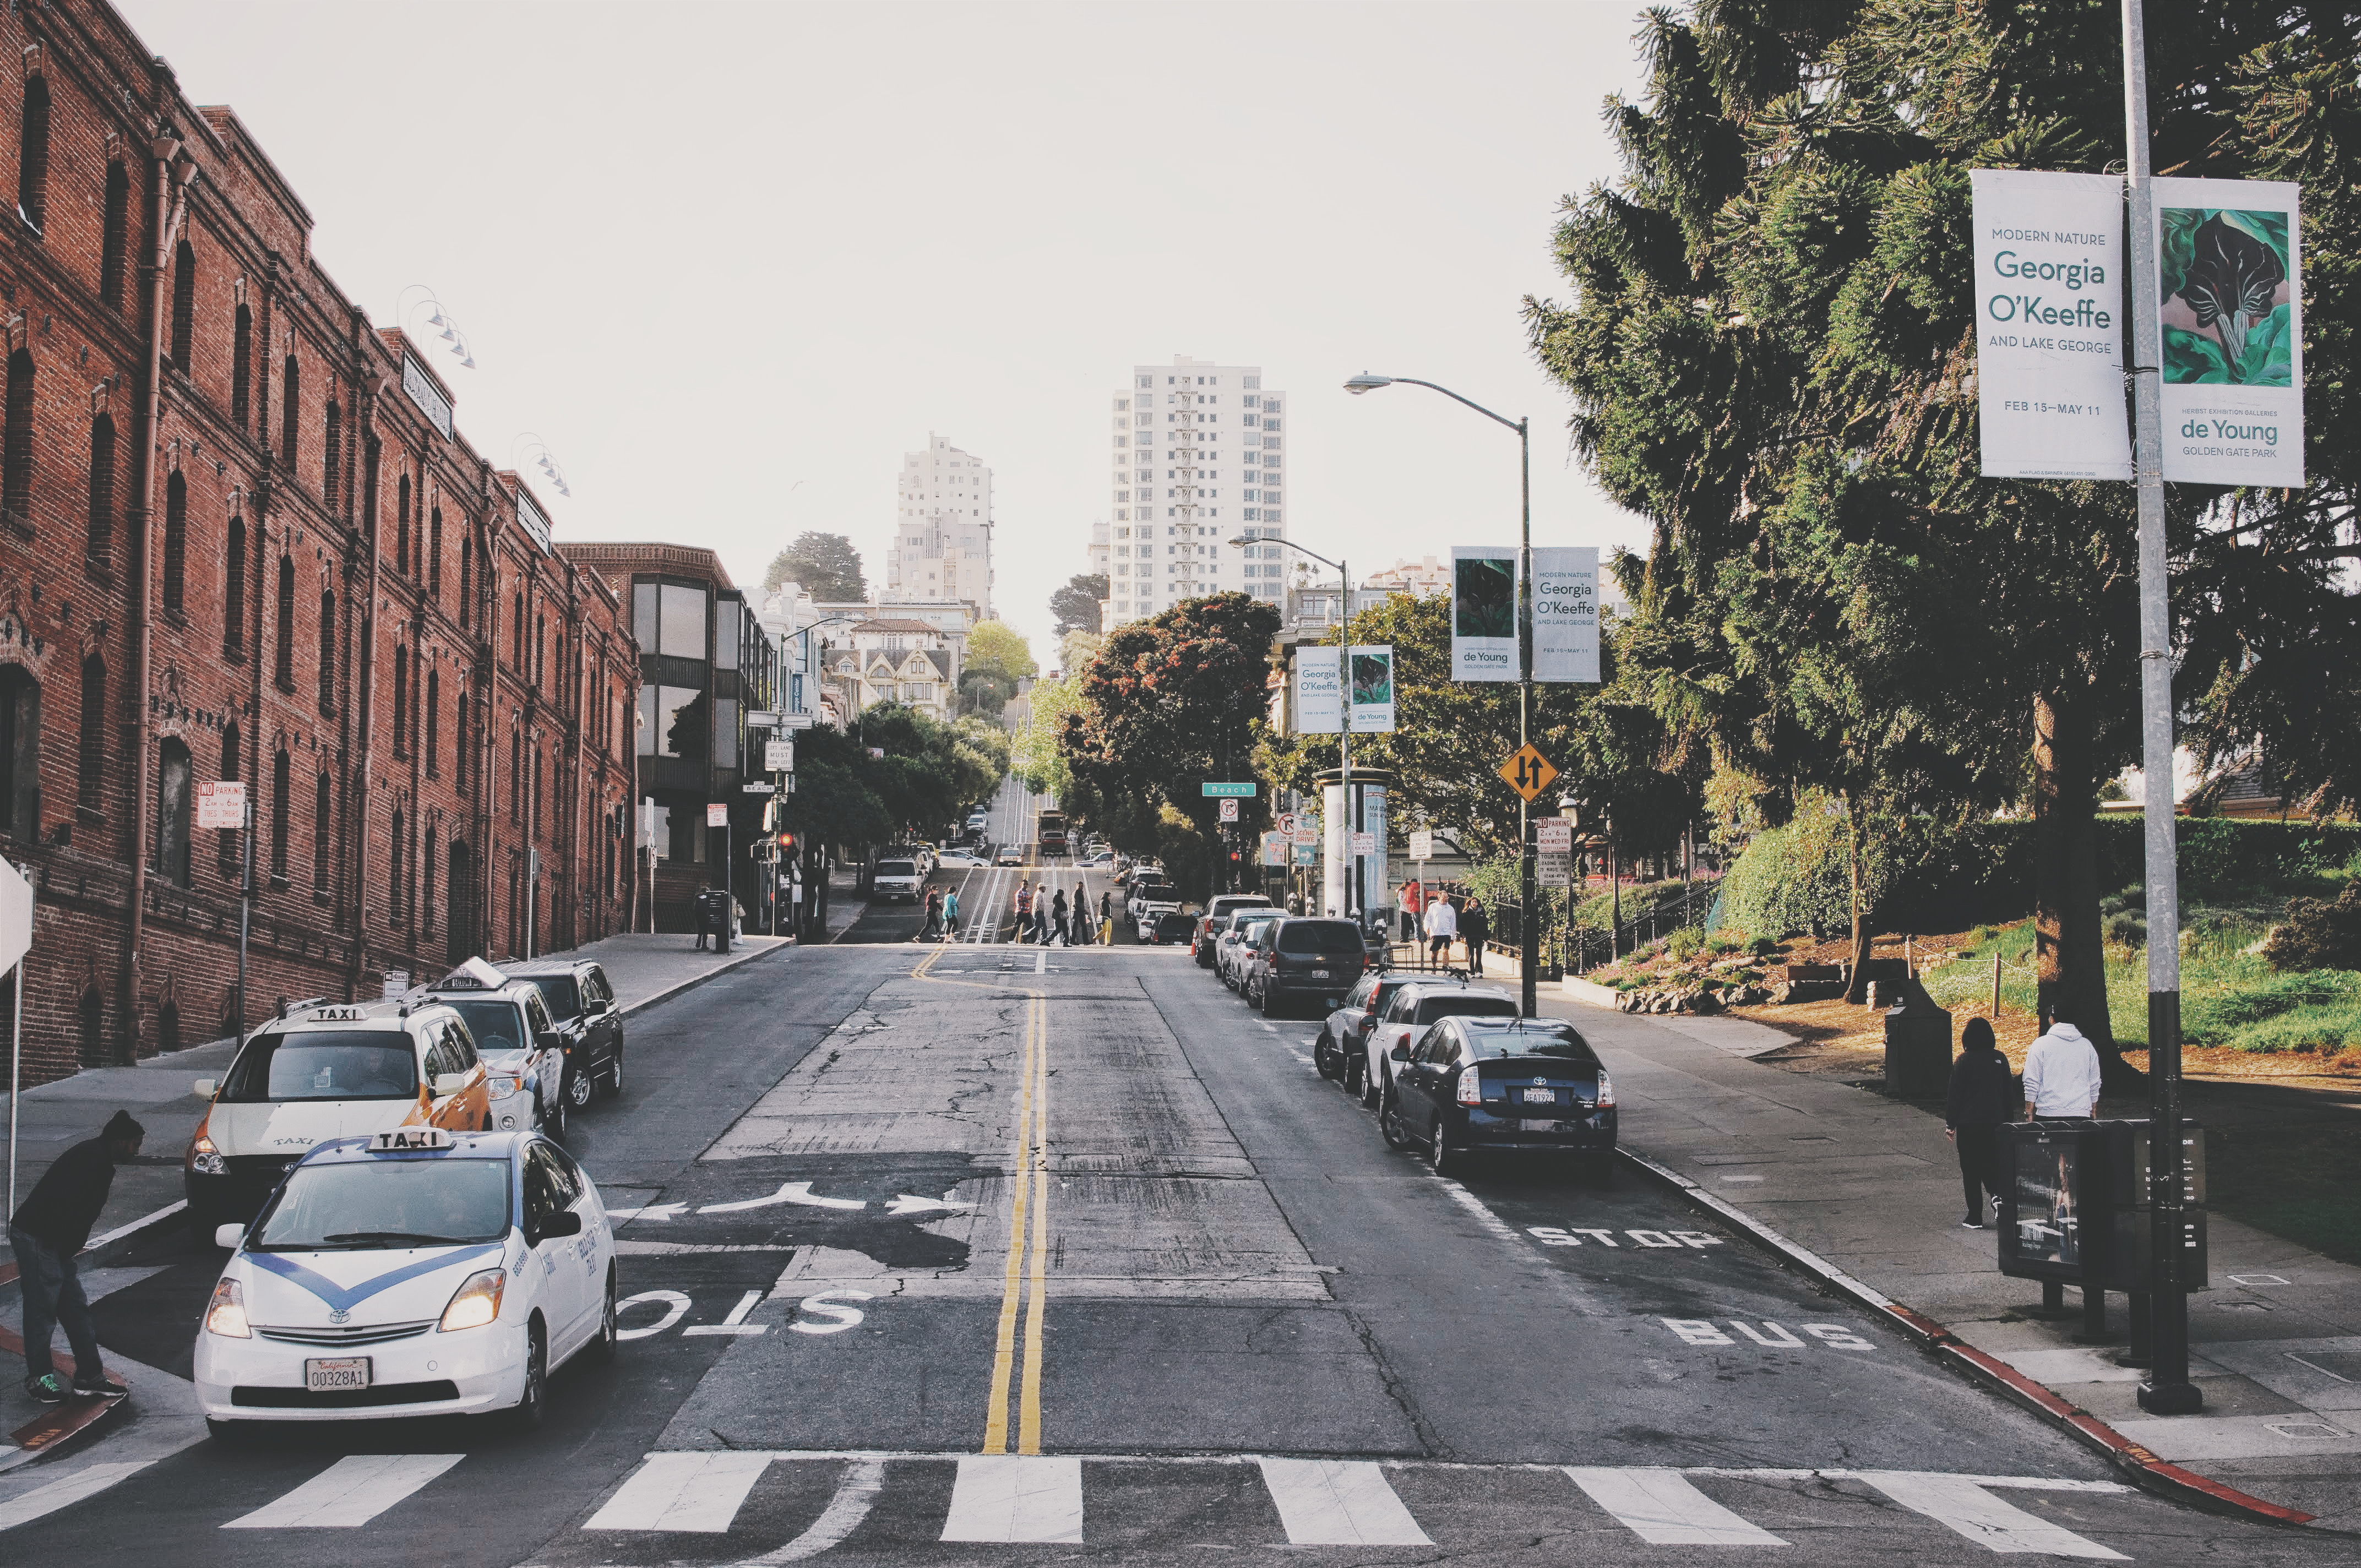
pedestrian, road, traffic, street, town, city, walkway, cityscape, downtown, transport, suburb, intersection, crosswalk, lane, public transport, buildings, infrastructure, cars, town square, vehicles, neighbourhood, pedestrian crossing, urban area, residential area, human settlement